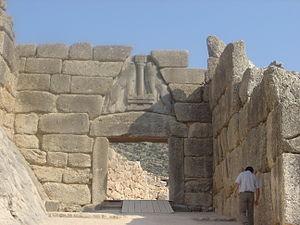
la porte des lions à Mycènes (l'homme fait échelle) Italiano: la porta dei leoni a Micene ( l' uomo fa da scala)
La Crète est la principale île grecque et également l'une des plus méridionales de Grèce. Elle représente une des frontières symboliques entre l'Occident et l'Orient.
L'archéologie est une discipline scientifique dont l'objectif est d'étudier l'Homme depuis la Préhistoire jusqu’à l'époque contemporaine à travers sa technique grâce à l'ensemble des vestiges matériels ayant subsisté et qu’il est parfois nécessaire de mettre au jour par la fouille. L'ensemble des artéfacts et des écofacts relevant d'une période, d'une civilisation, d'une région, ou d'un peuplement donné, s'appelle culture archéologique. Cette culture matérielle est avant tout un concept basé sur l'assemblage de vestiges retrouvés dans des espaces et dans des chronologies contingentes, sur un même site, ou dans une même région, par exemple. On peut alors parler, pour désigner un ensemble cohérent, de culture archéologique.
La civilisation mycénienne est une civilisation égéenne de l’Helladique récent s'étendant de 1650 à 1100 av. J.-C. environ, dont l'apogée se situe environ entre 1400 et 1200 av. J.-C. Elle se répand progressivement à partir du sud de la Grèce continentale sur le monde égéen dans son ensemble, qui connaît pour la première fois une certaine unité culturelle. Cette civilisation est notamment caractérisée par ses palais-forteresses, ses différents types de poterie peinte que l'on retrouve tout autour de la mer Égée, ainsi que son écriture, le linéaire B, la plus ancienne écriture connue transcrivant du grec. Depuis son déchiffrement par Michael Ventris et John Chadwick en 1952, la civilisation mycénienne est, de toutes les civilisations égéennes pré-helléniques, la seule connue à la fois par des vestiges archéologiques et des documents épigraphiques.